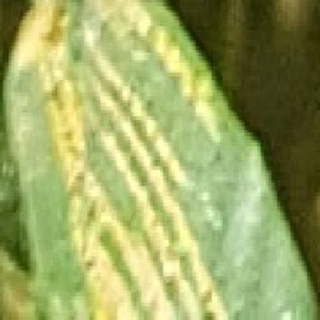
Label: wheat_yellow_rust